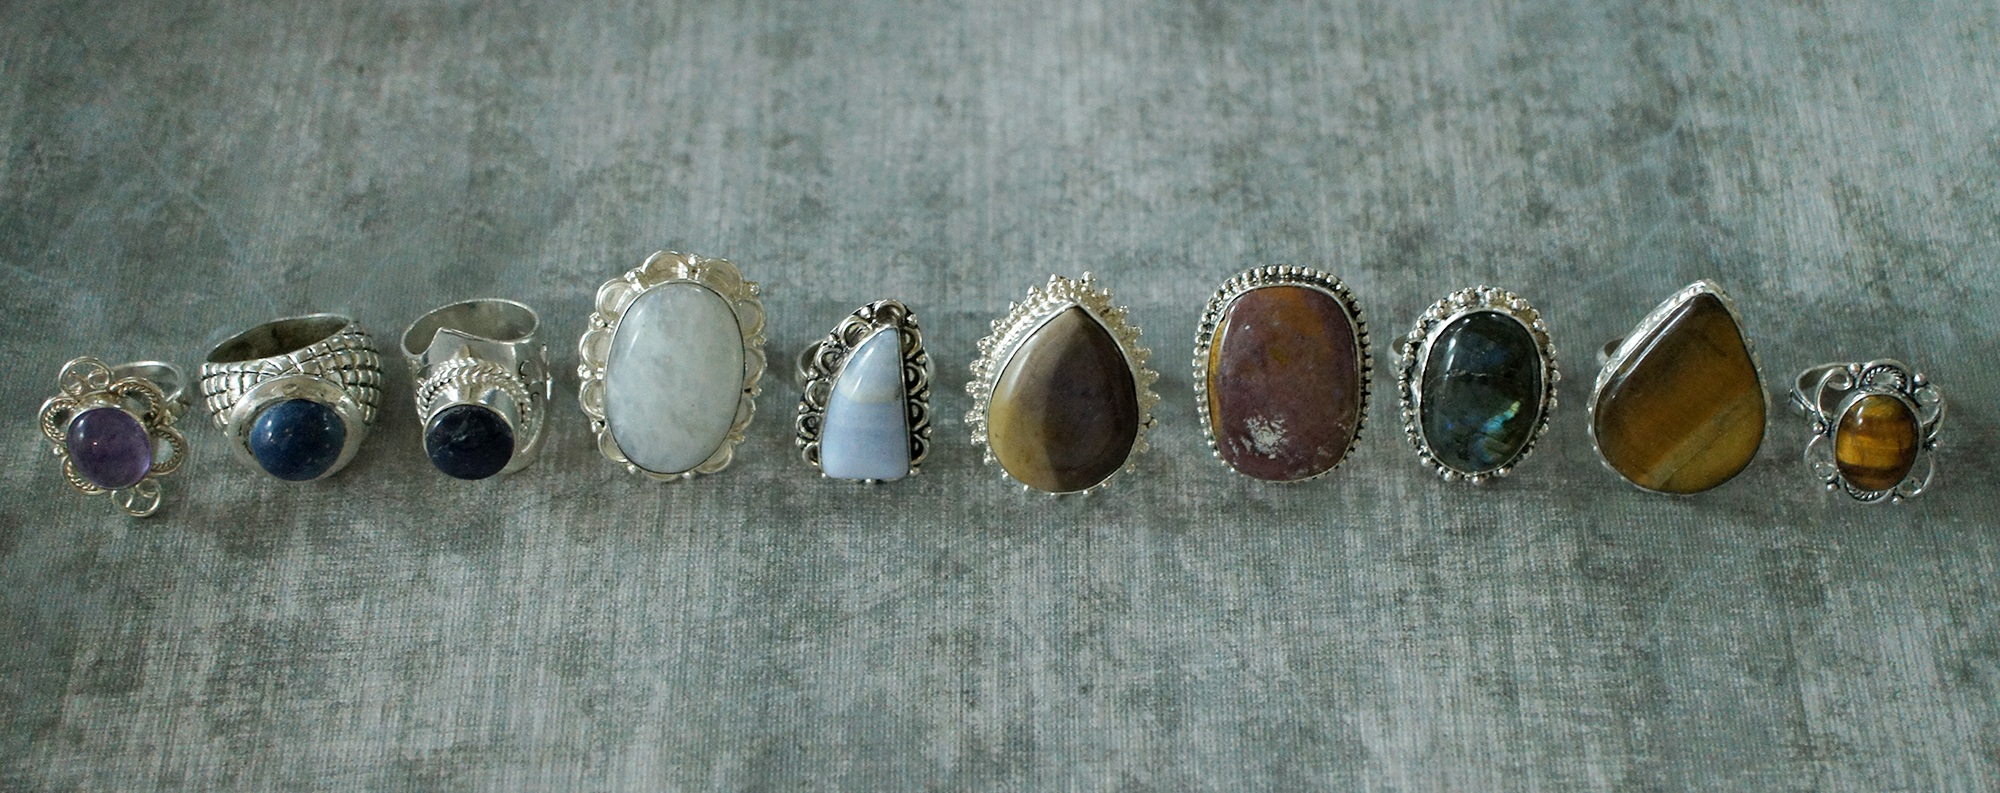
bunch, stone, metal, fashion, bead, jewelry, jewellery, jewel, silver, earrings, gem, lot, rings, gemstone, semiprecious, fashion accessory